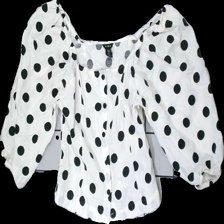
View: front
Type: Top
Category: Ladies
Brand: Lindex
Colors: Black, White
Material: 60% cotton 40% viscose
Pattern: Dots
Cut: Regular
Size: S
Season: All
Stains: Minor
Price range: 50-100
Recommended usage: Reuse